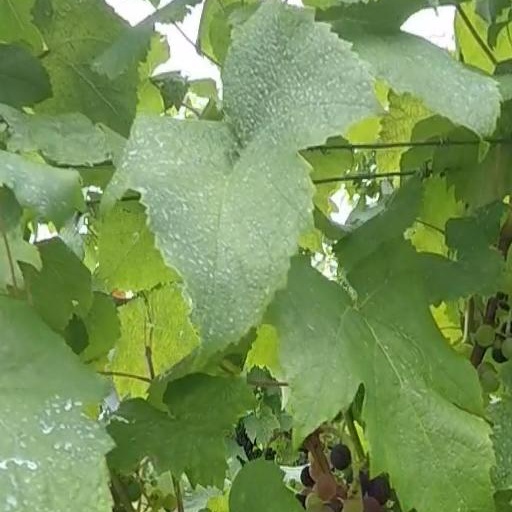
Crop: grape